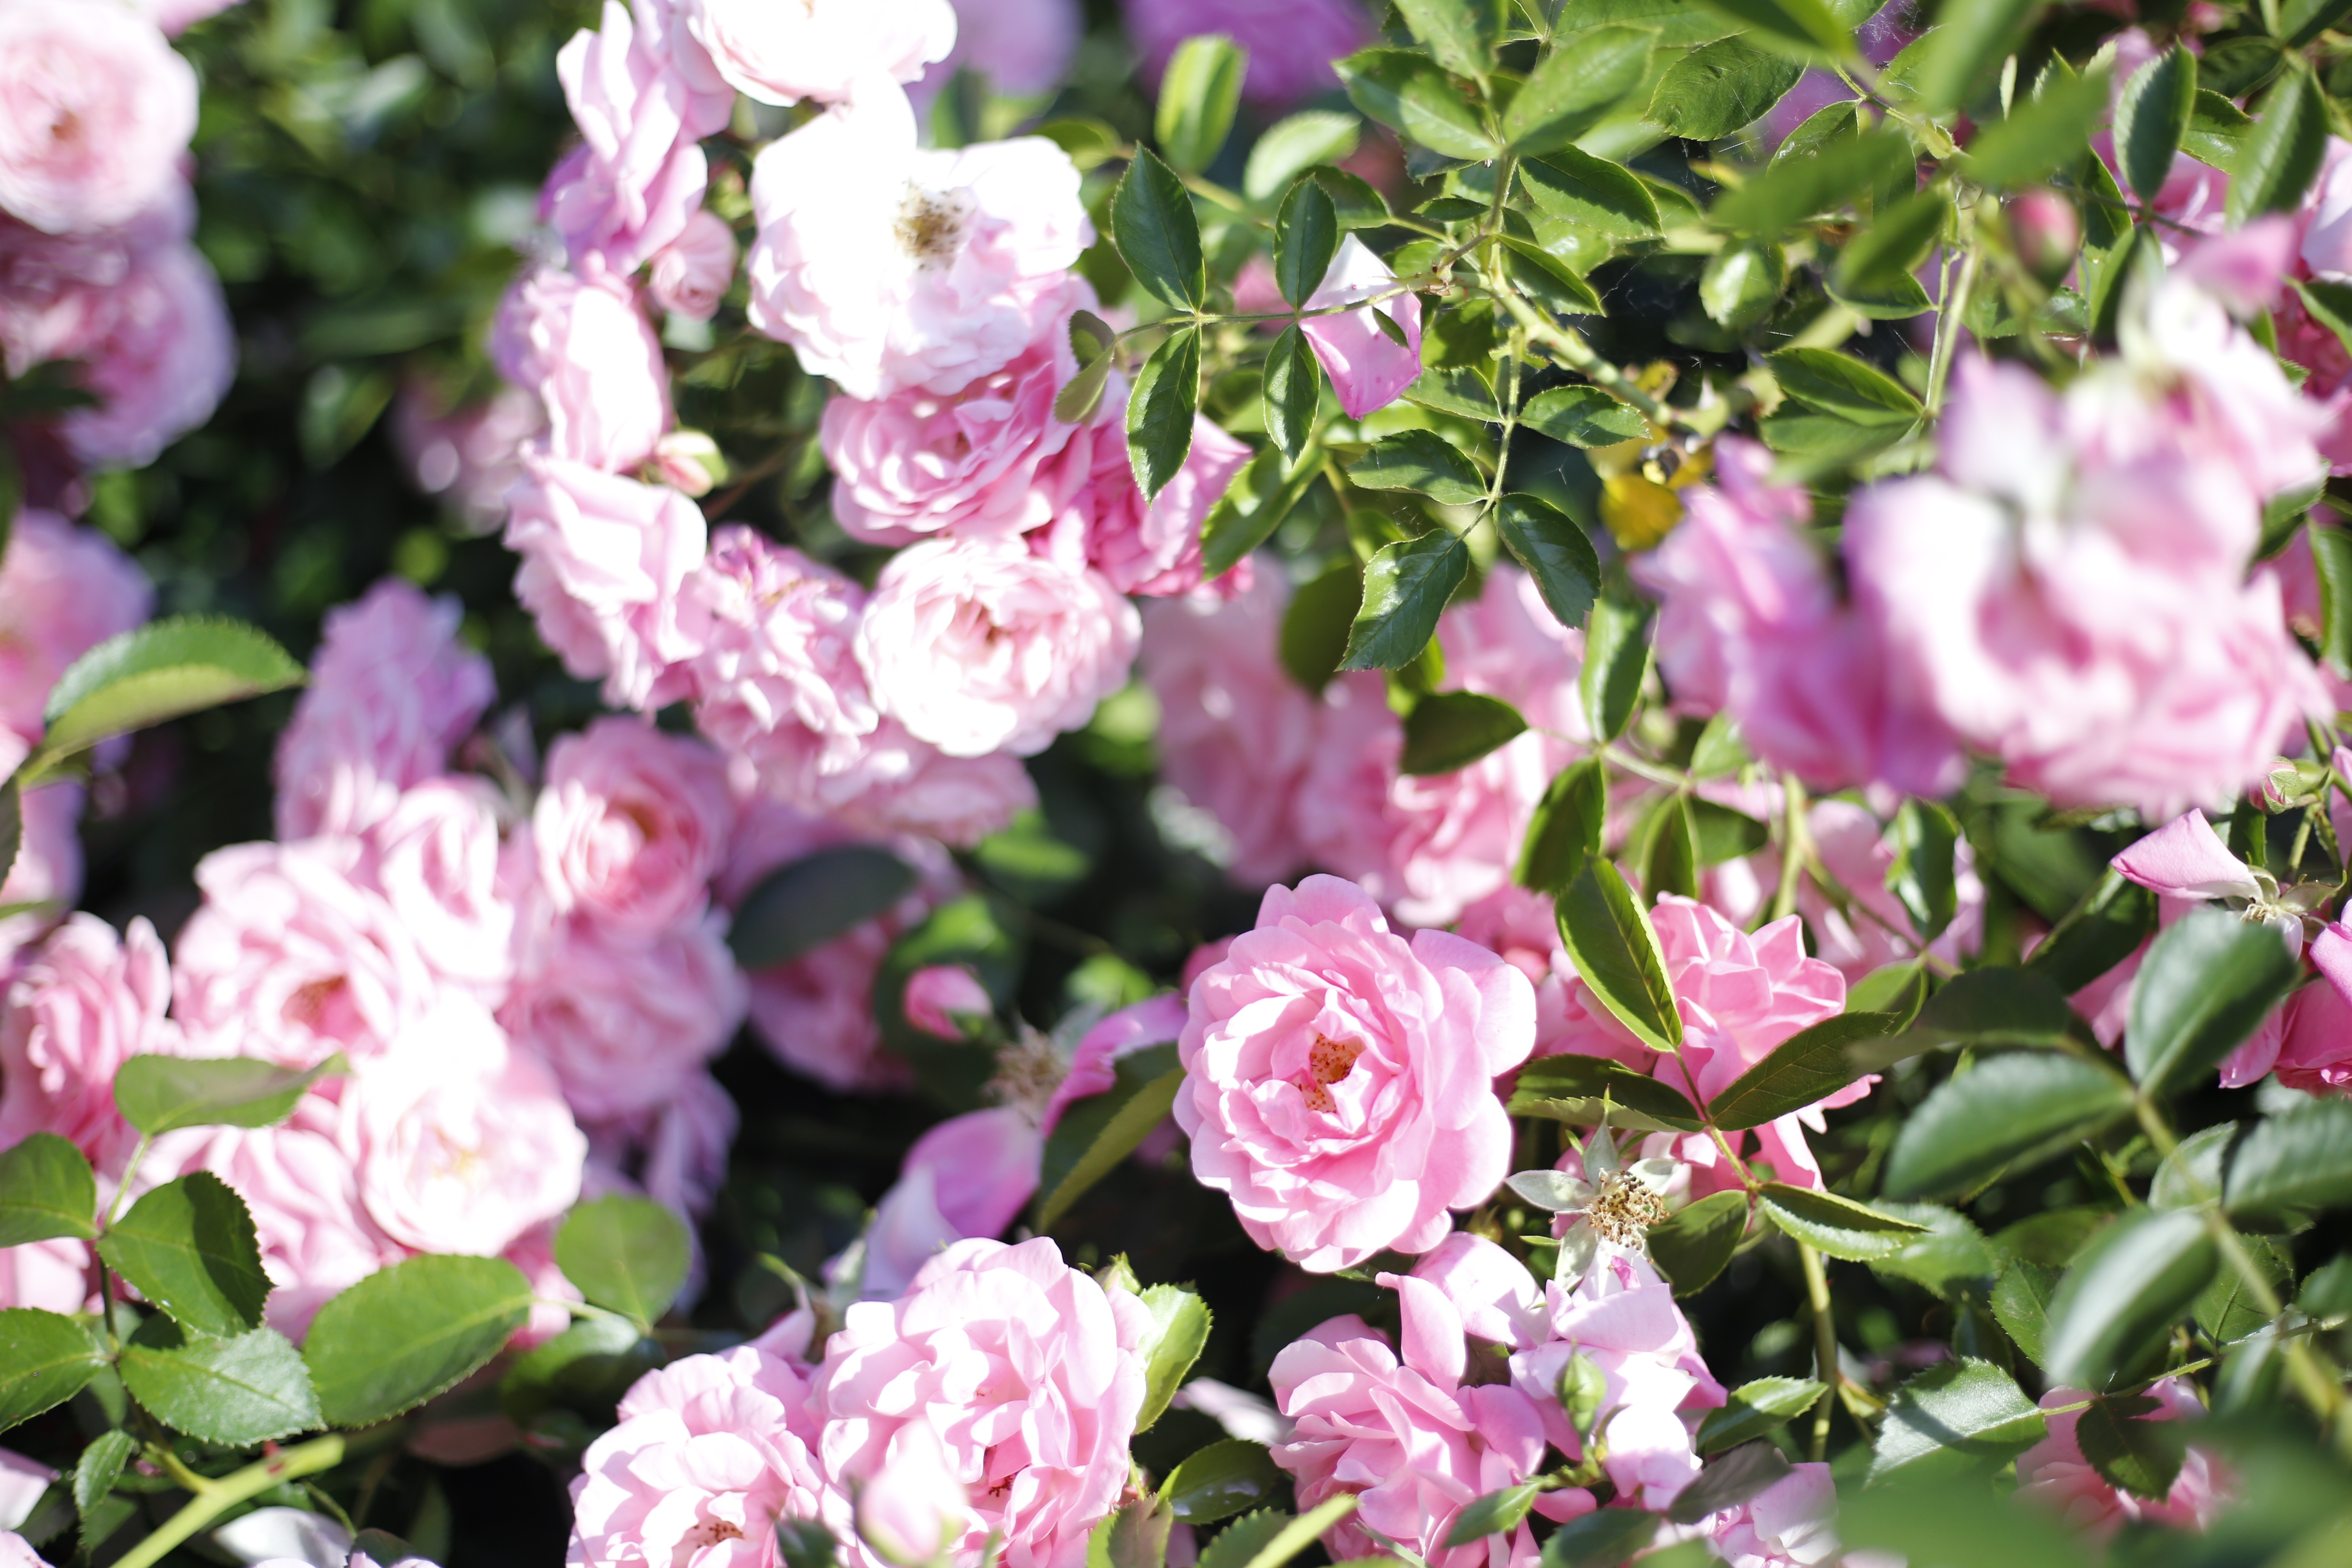
nature, blossom, plant, flower, wild, bush, rose, botany, pink, flora, flowers, roses, petals, shrub, floristry, flowering plant, garden roses, rose family, the buds, land plant